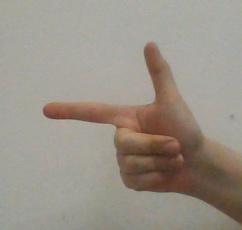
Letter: yaa